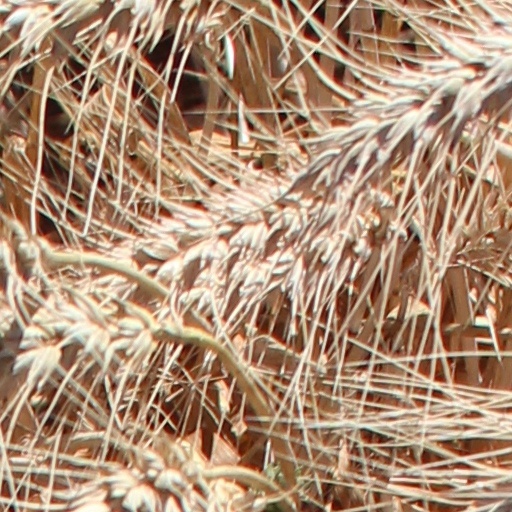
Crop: wheat